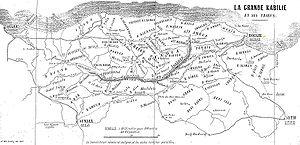
Le stade Rabah-Bitat ou stade olympique de Bouira est un stade de football inauguré en 2004, situé dans la ville de Bouira en Algérie.
La mosquée El Oumma est une mosquée algéroise située dans la commune de Bologhine dans la wilaya d'Alger.